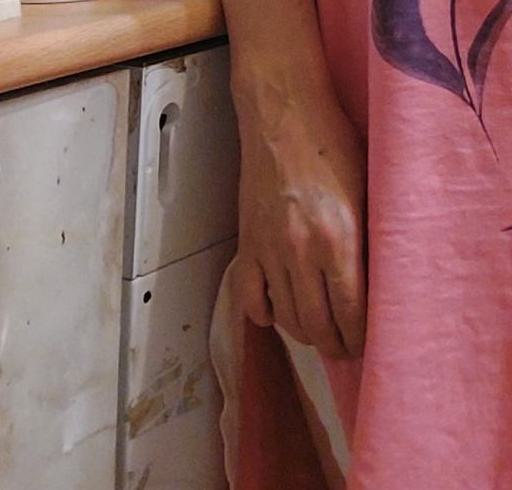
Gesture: no_gesture